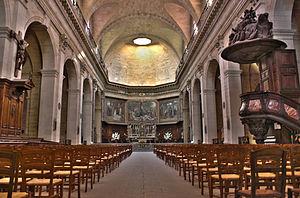
Intérieur
L’église Notre-Dame est une église construite dans un style baroque à la fin du XVIIᵉ siècle dans la ville de Bordeaux, située place du Chapelet dans la rue Mably, en retrait et à proximité du Grand Théâtre.